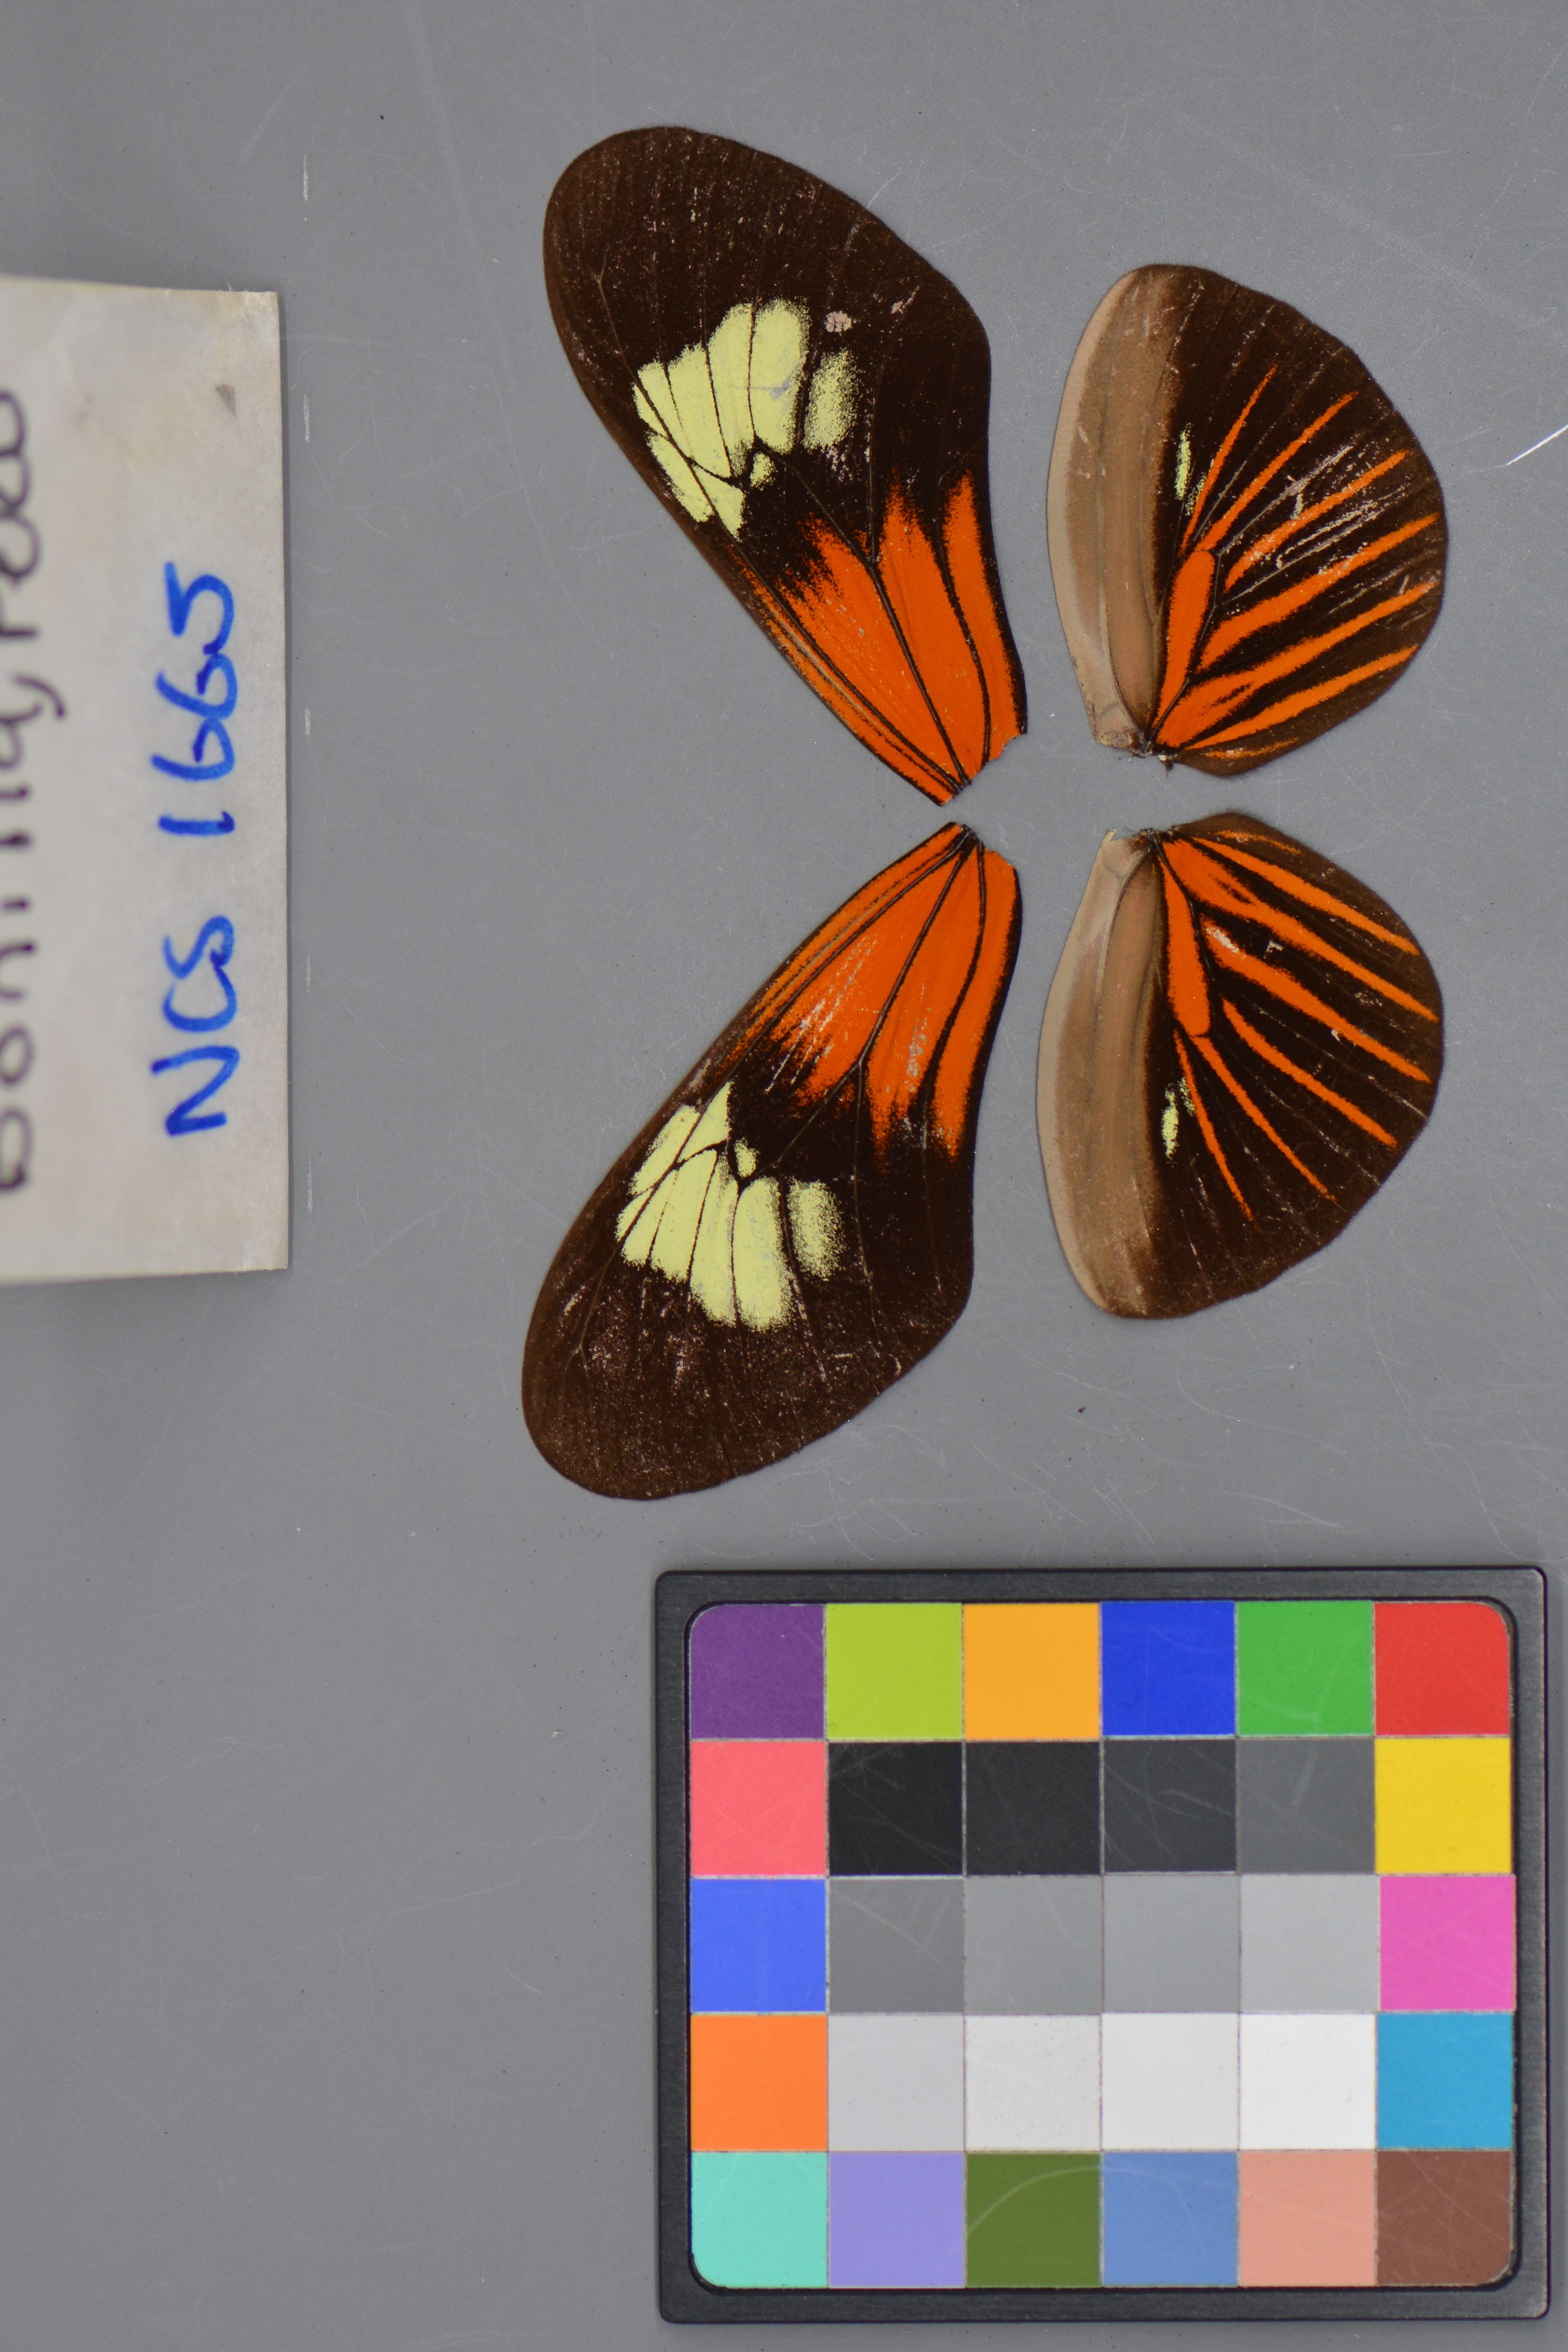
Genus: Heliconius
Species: erato
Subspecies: emma
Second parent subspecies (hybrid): favorinus
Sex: male
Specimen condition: dorsal
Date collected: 18-Aug-08